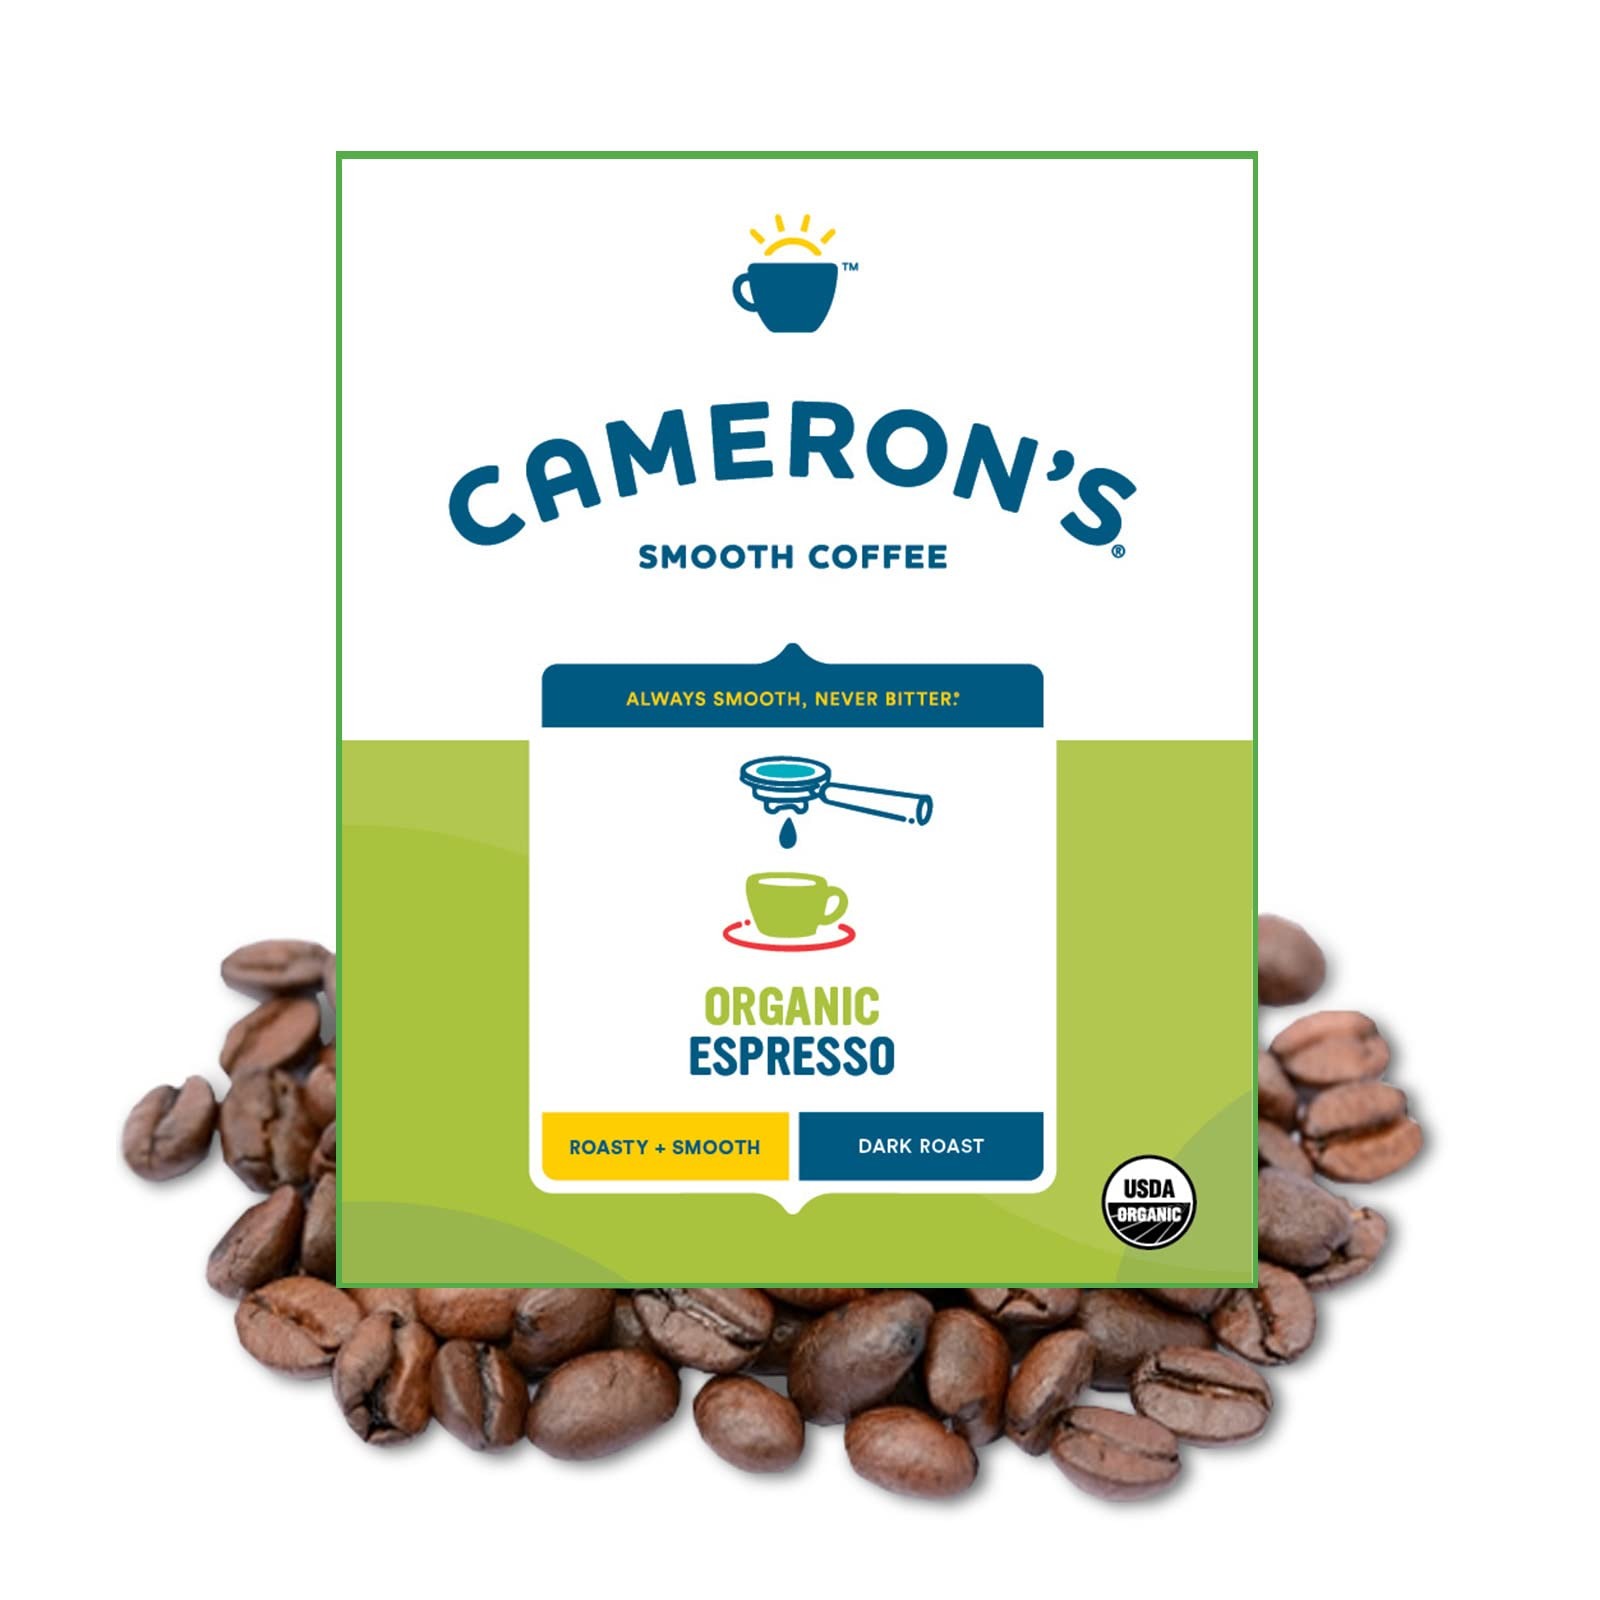
Item Name: Cameron's Coffee Roasted Whole Bean Coffee, Organic Espresso, 4 Pound
Bullet Point 1: UNIQUELY HANDCRAFTED COFFEE: One, four pound bag of Cameron’s Organic Espresso Blend. We craft Cameron's Coffee to be the smoothest, most flavorful coffee possible. Our coffee is sustainable, hand-crafted, and small-batch roasted.
Bullet Point 2: RICH AND FLAVORFUL: This dark blend from Central America is big bodied but balanced with earthy, roast driven tones. It's a real pick me up!
Bullet Point 3: ORGANIC BLENDS: Our organic blends are farmed using natural pest management and fertilization, providing a natural choice for your kitchen while protecting biodiversity and land stewardship.
Bullet Point 4: SUSTAINABLY SOURCED: From roasting in small batches to reducing water consumption, Cameron’s Coffee is committed to making every day brighter. Creating positive change mean caring about our coffee, farmers, and the environment.
Bullet Point 5: QUALITY FIRST: We choose only the top 10% of beans in the world, hand-crafted to perfection. Never over-roasted.
Value: 64.0
Unit: Ounce

Price: 49.73